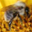
Label: bee